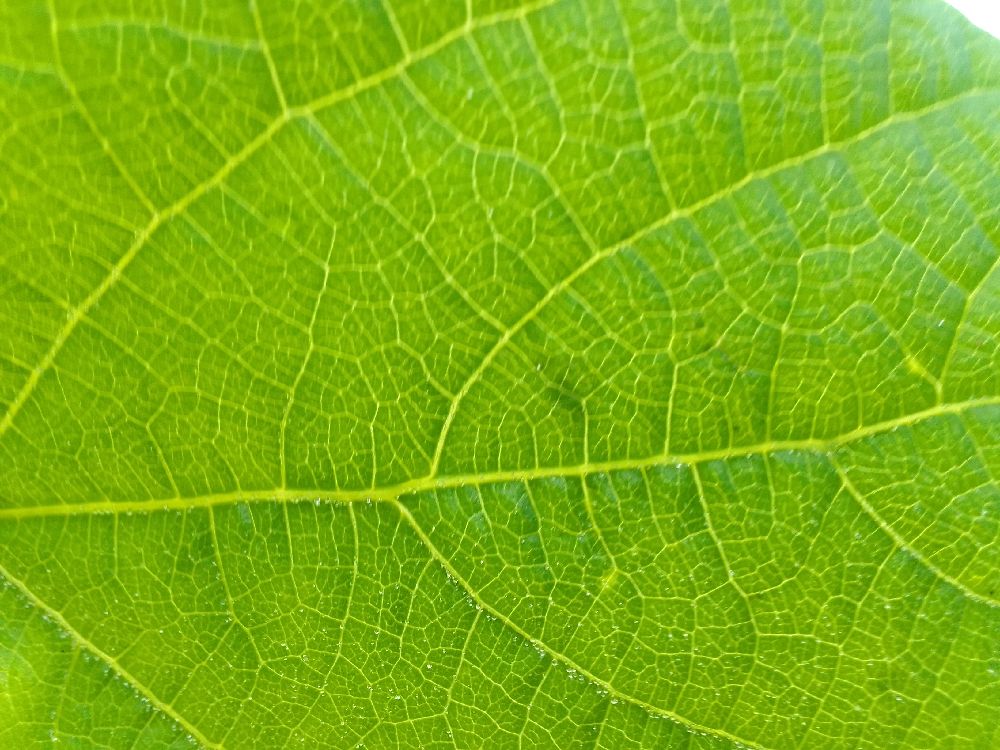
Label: healthy